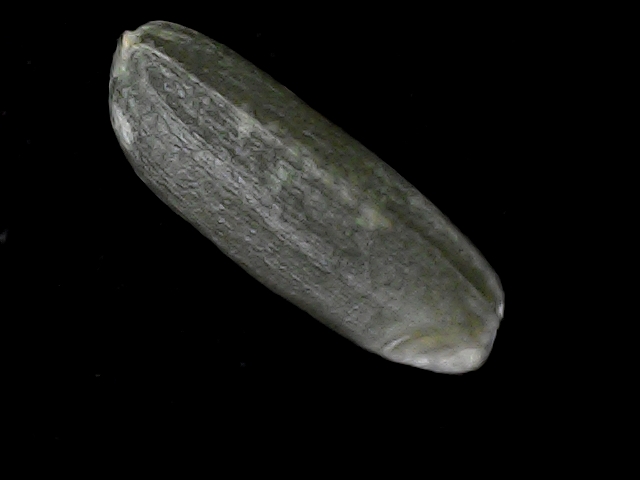
Rice variety: BD56